The Forest (play)

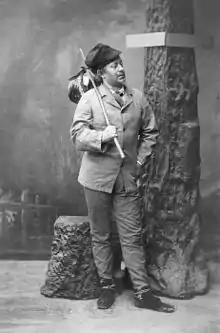
Nikolai Yakovlev as SchastlivtsevMaly Theatre, 1898

The Forest is a play by Alexander Ostrovsky written in 1870 and first published in the January 1871 issue of "Otechestvennye Zapiski" magazine. It was premiered at Saint Petersburg's Alexandrinsky Theatre on 1 November 1871, as a benefit for actor Fyodor Burdin. In Moscow's Maly Theatre it was performed on November 26, 1871.